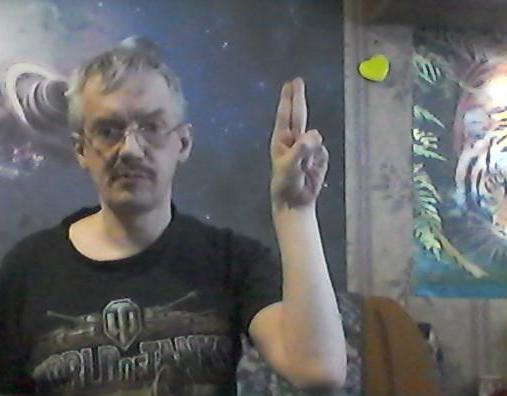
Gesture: two_up